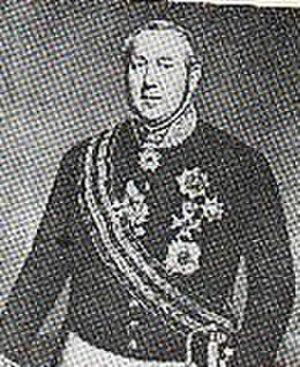
Le gouvernement Simons, est le gouvernement du Luxembourg en fonction du 22 septembre 1853 au 26 septembre 1860.
Cette page dresse la liste des Premiers ministres du Luxembourg par ordre chronologique depuis le XIXᵉ siècle.
Charles-Mathias Simons, né à Bitburg le 27 mars 1802 et mort à Luxembourg le 5 octobre 1874, était un homme politique luxembourgeois.